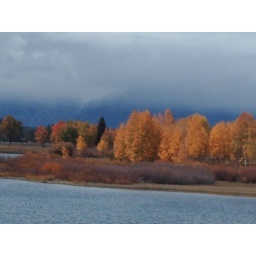
Clouds cover the mountains in the background, but the trees get an extra dose of attention as a result.